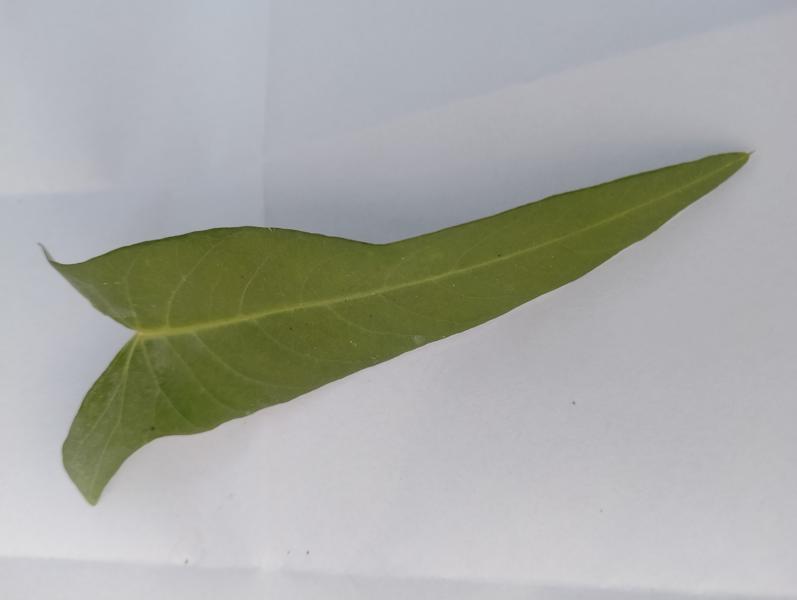
Weed species: Ipomoea aquatic